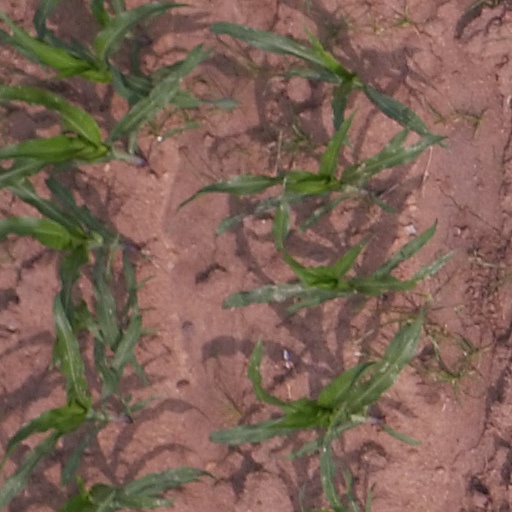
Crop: maize; corn